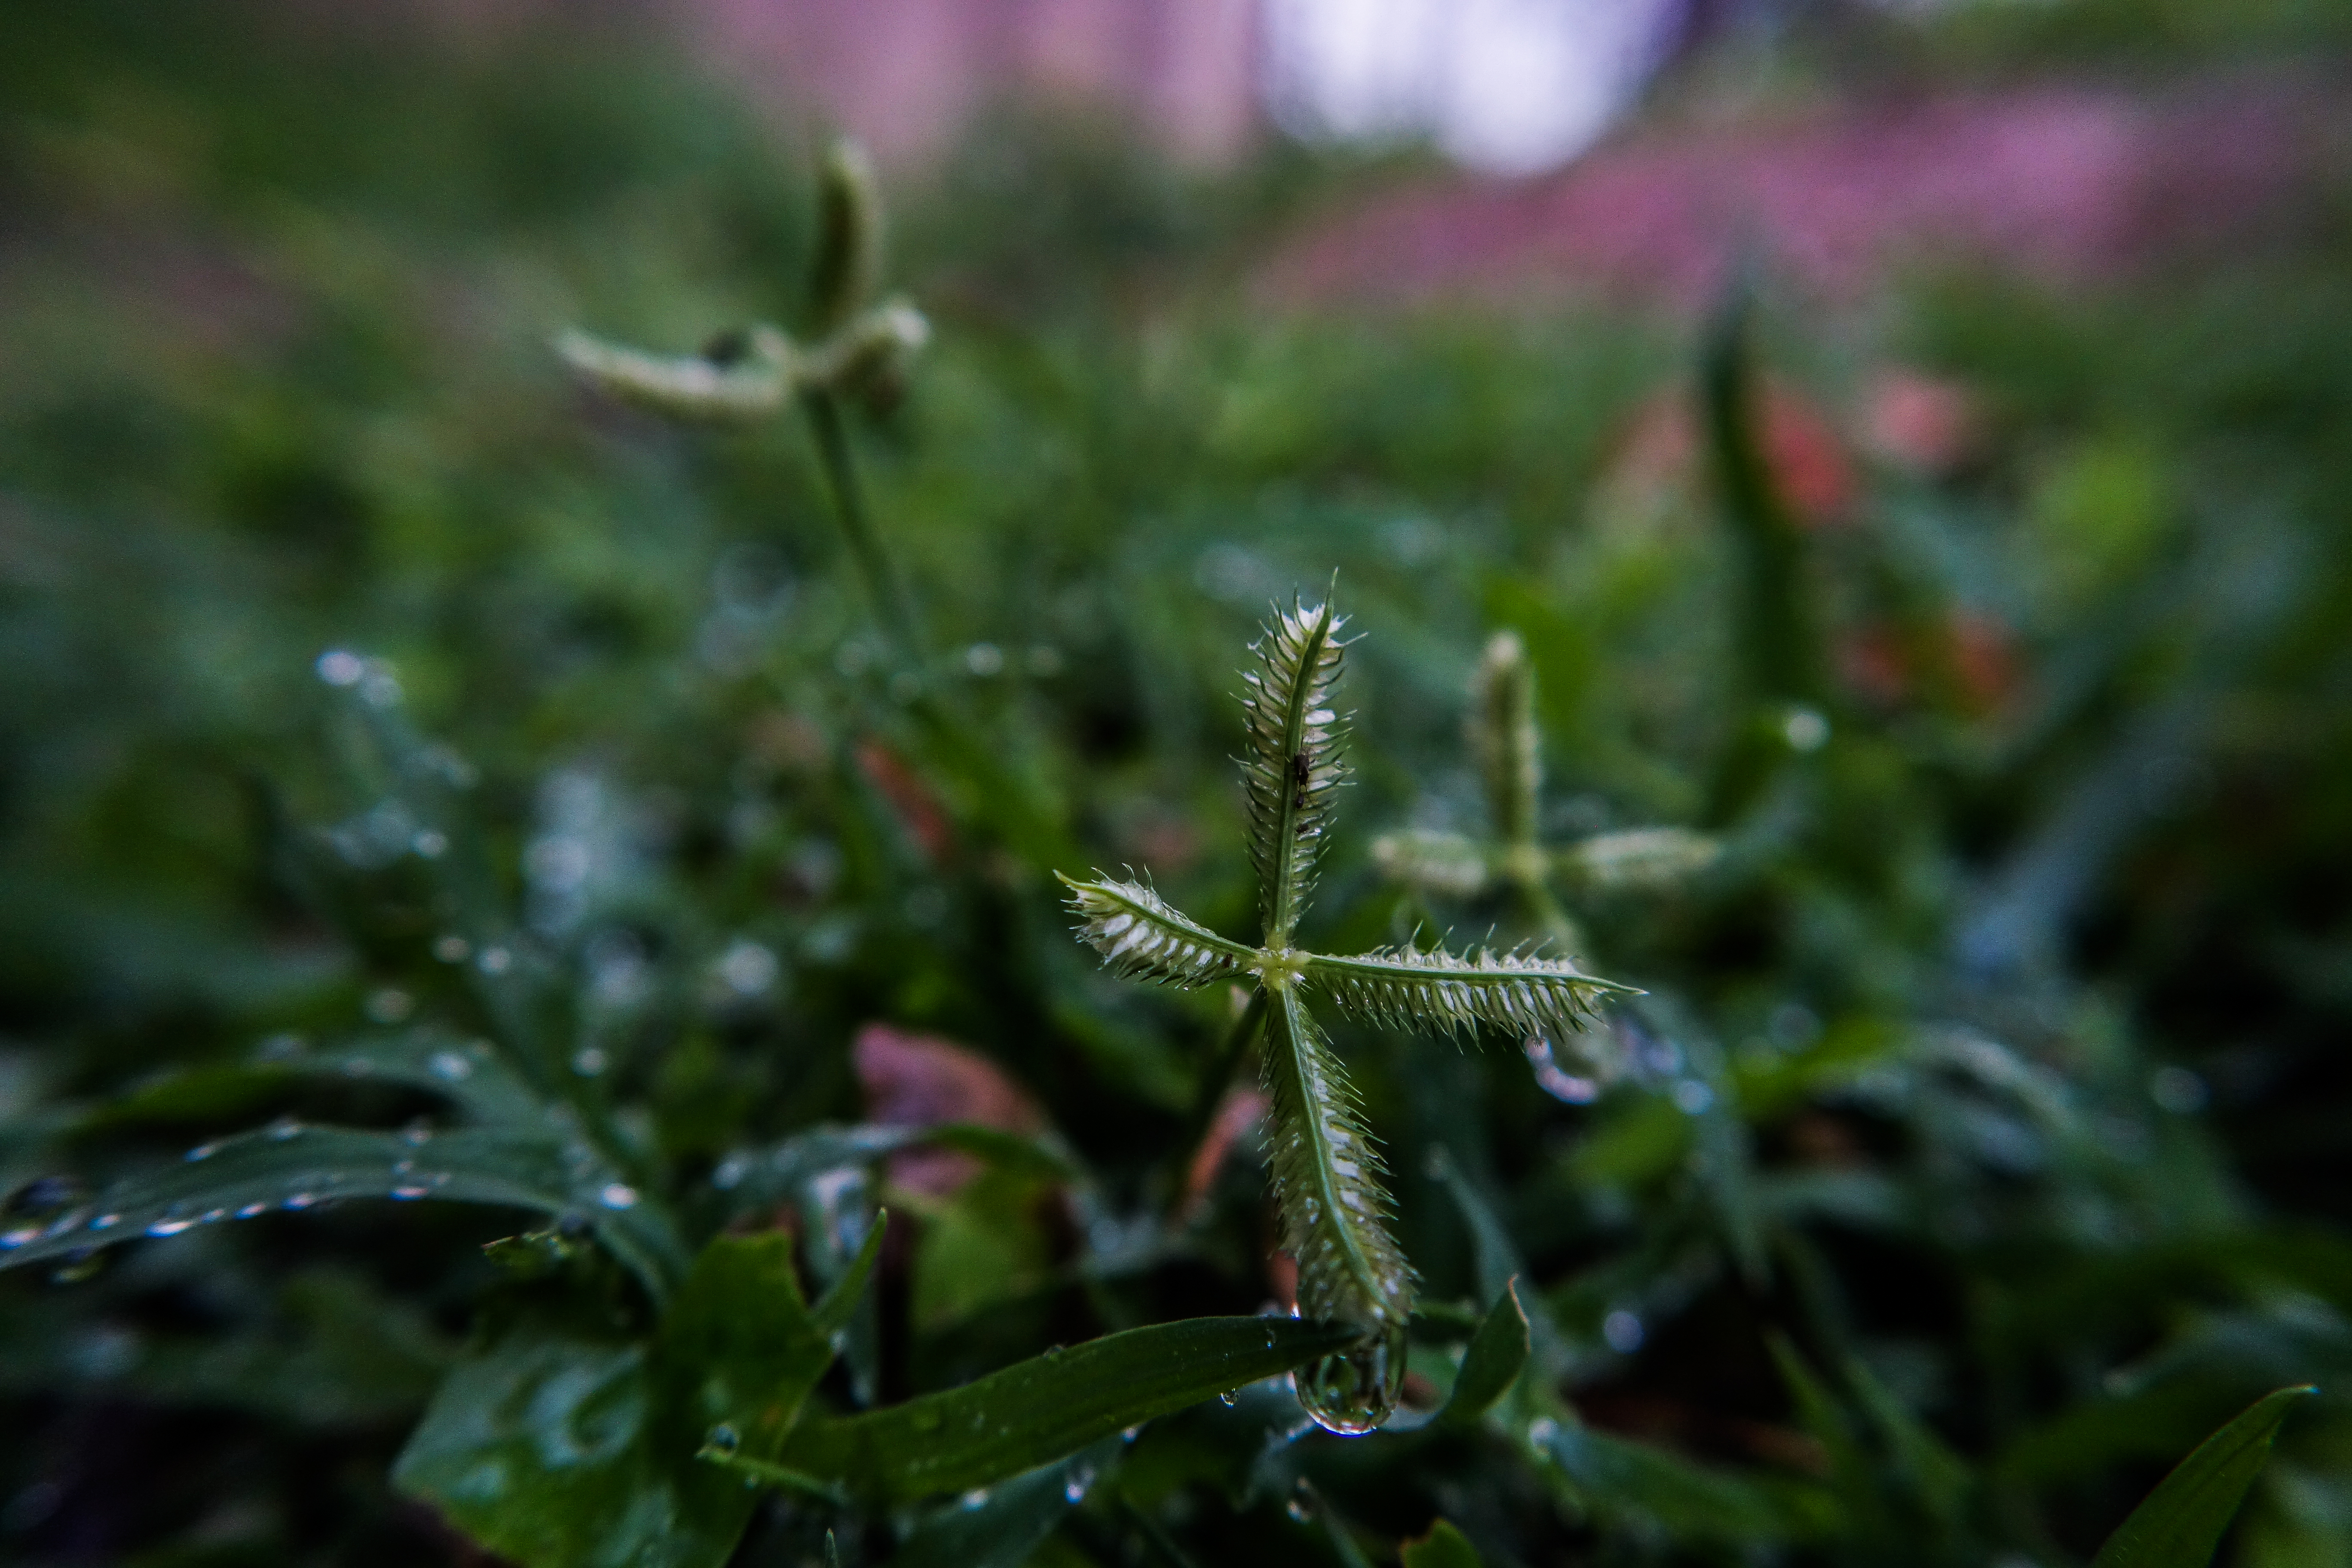
nature, view, shadows, relax, feel good, green, water, plant, leaf, terrestrial plant, flower, moisture, grass, botany, close up, macro photography, plant stem, dew, photography, vascular plant, flowering plant